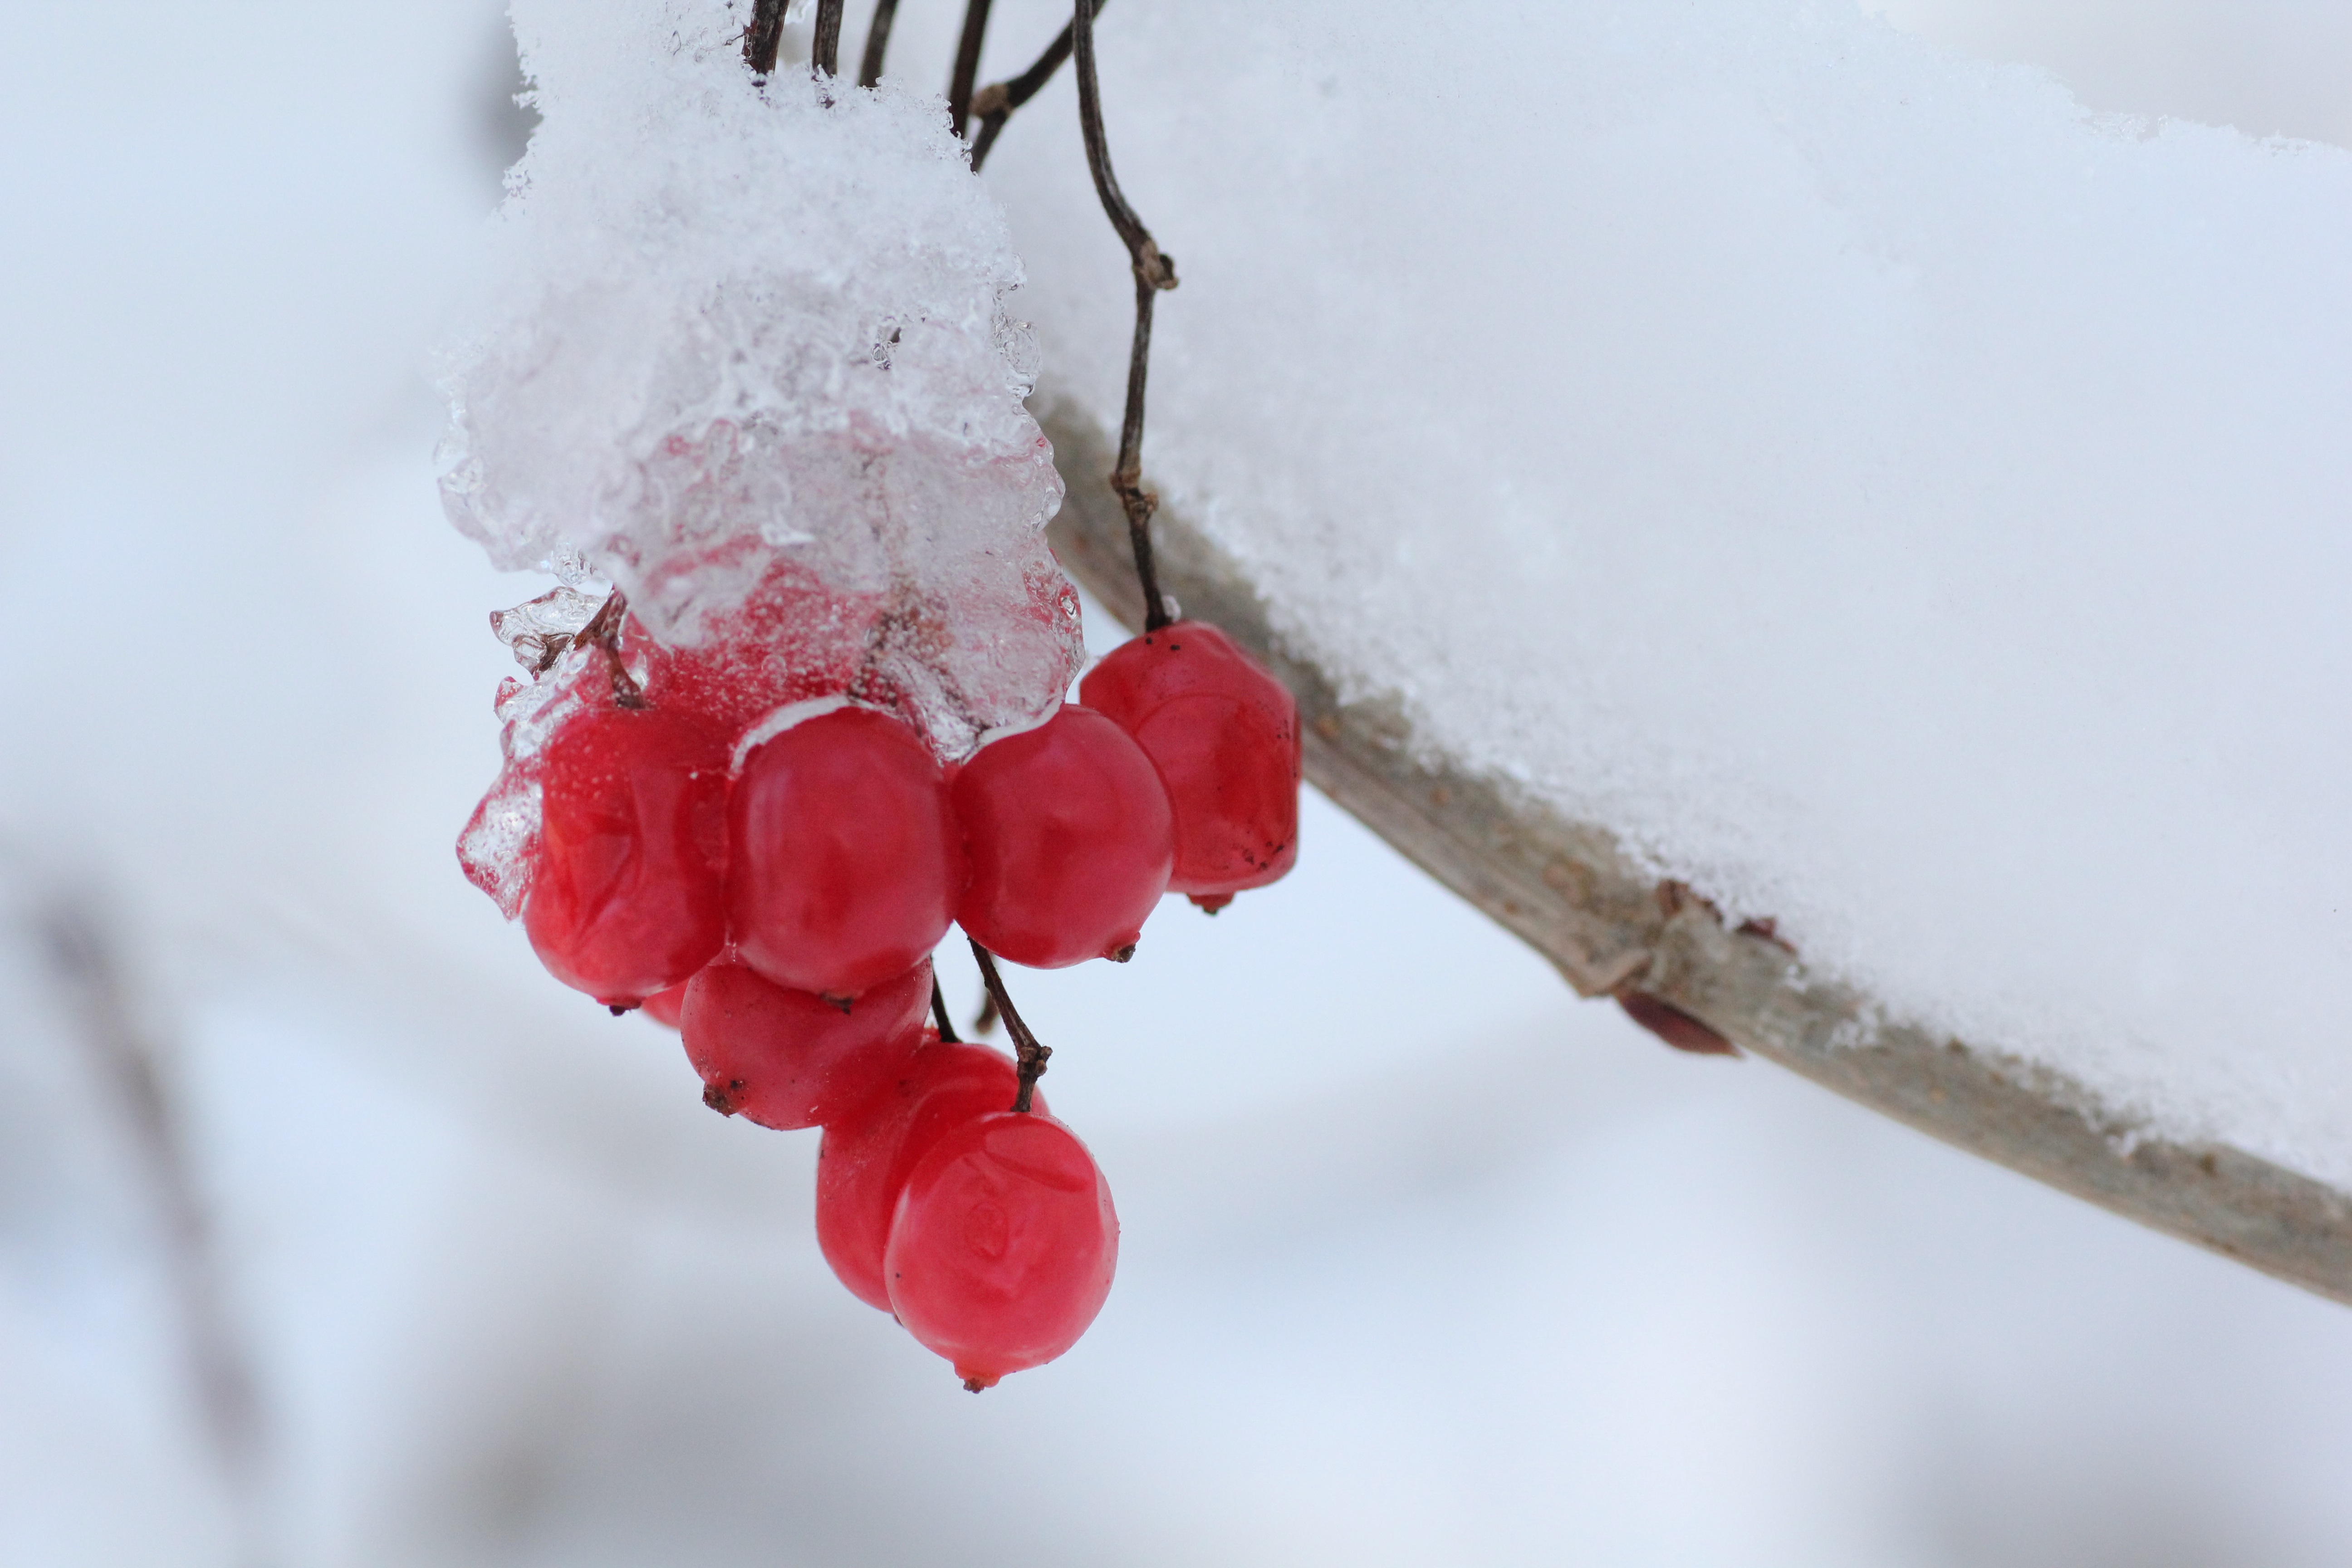
nature, branch, blossom, snow, winter, plant, white, leaf, flower, petal, frost, ice, spring, red, weather, season, close up, winter landscape, gel, freezing, macro photography, ice formation